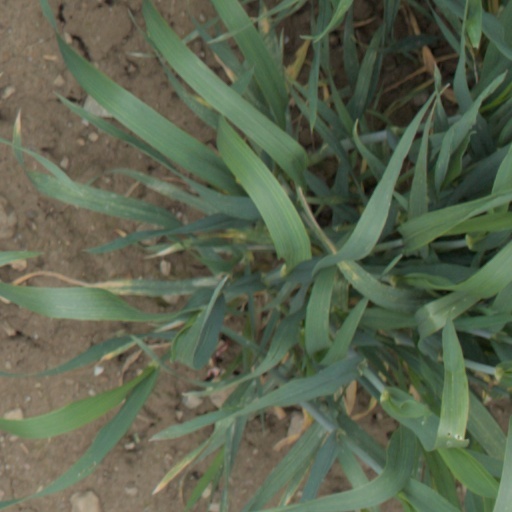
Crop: wheat